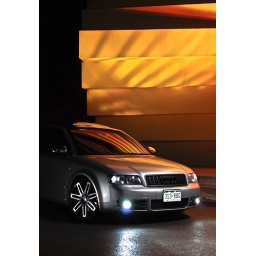
used 2 SB-900's. Bounced 1 off a black umbrella high right, the other I used in a soft soft box ,botom left.